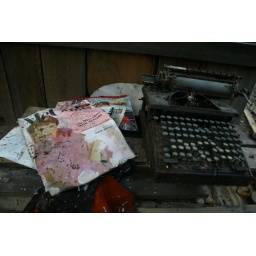
clarence newton road - near blowing rock - october 2008